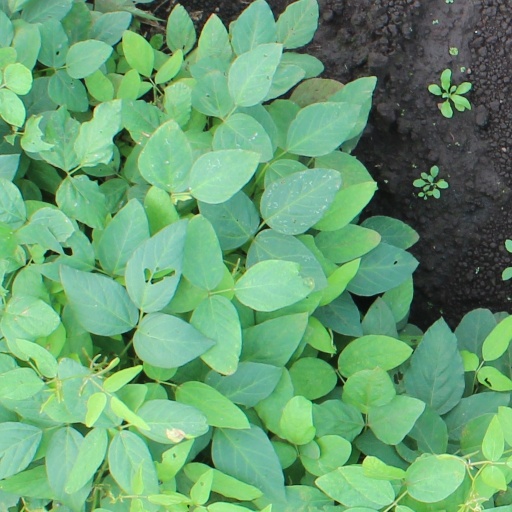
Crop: soybean